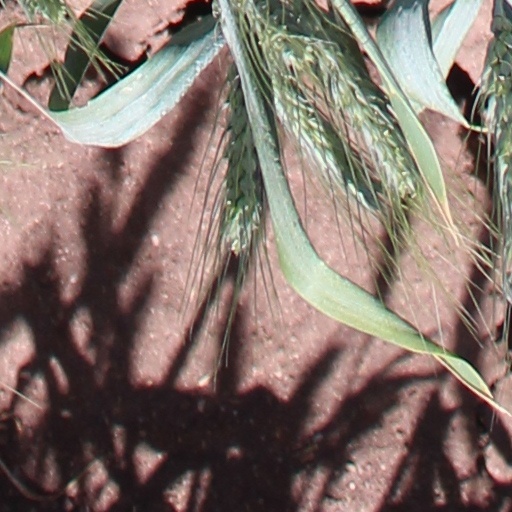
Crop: wheat